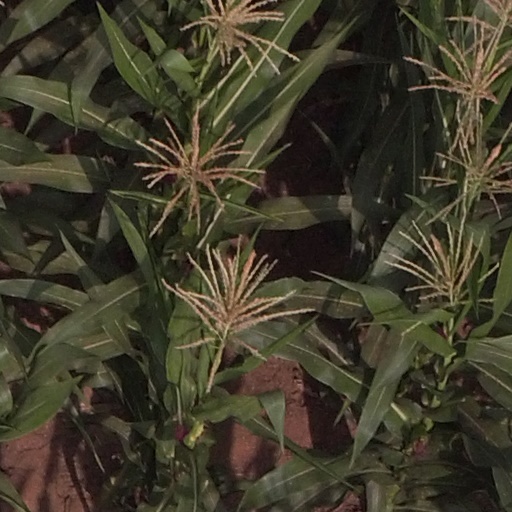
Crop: maize; corn